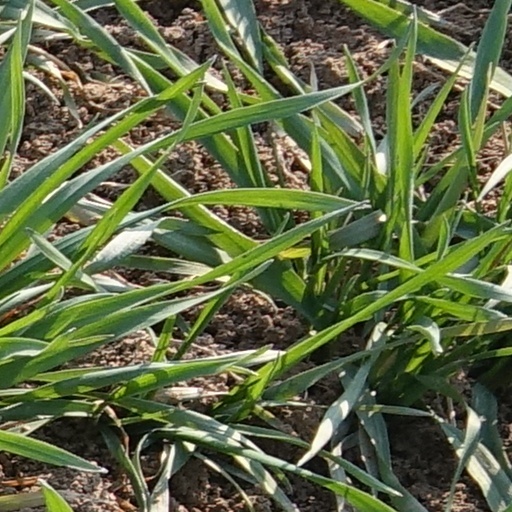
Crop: wheat